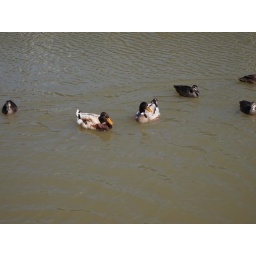
Brown and white ducks in a pond.